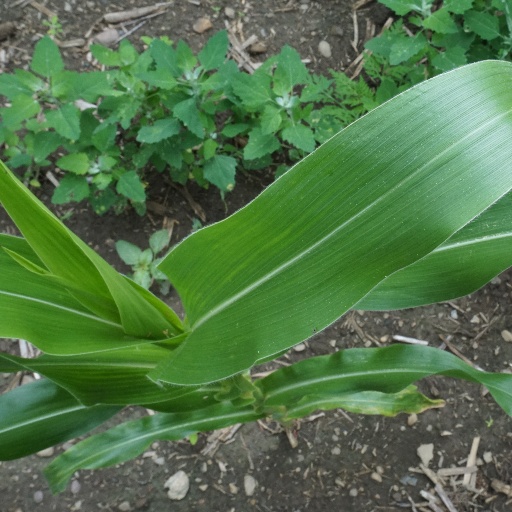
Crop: maize; corn